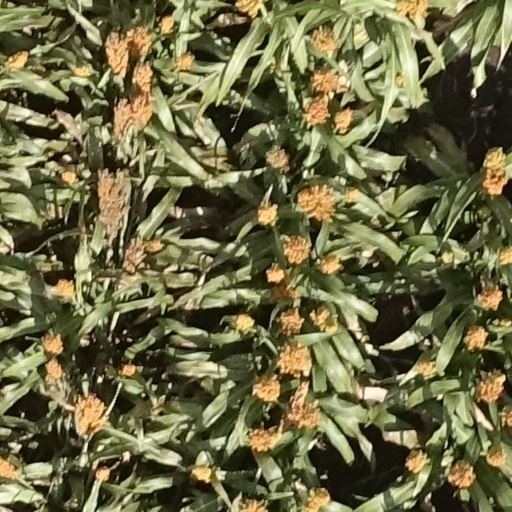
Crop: sorghum